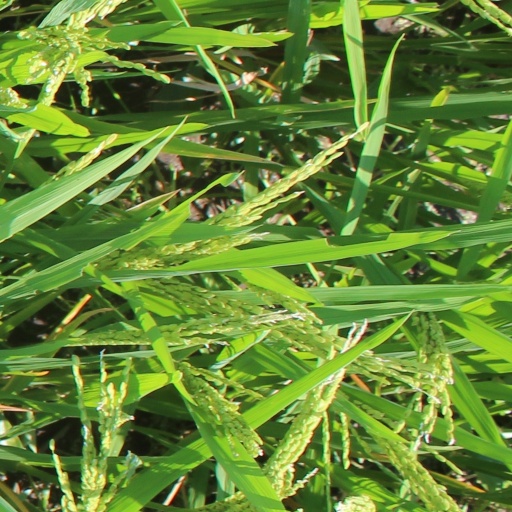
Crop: rice